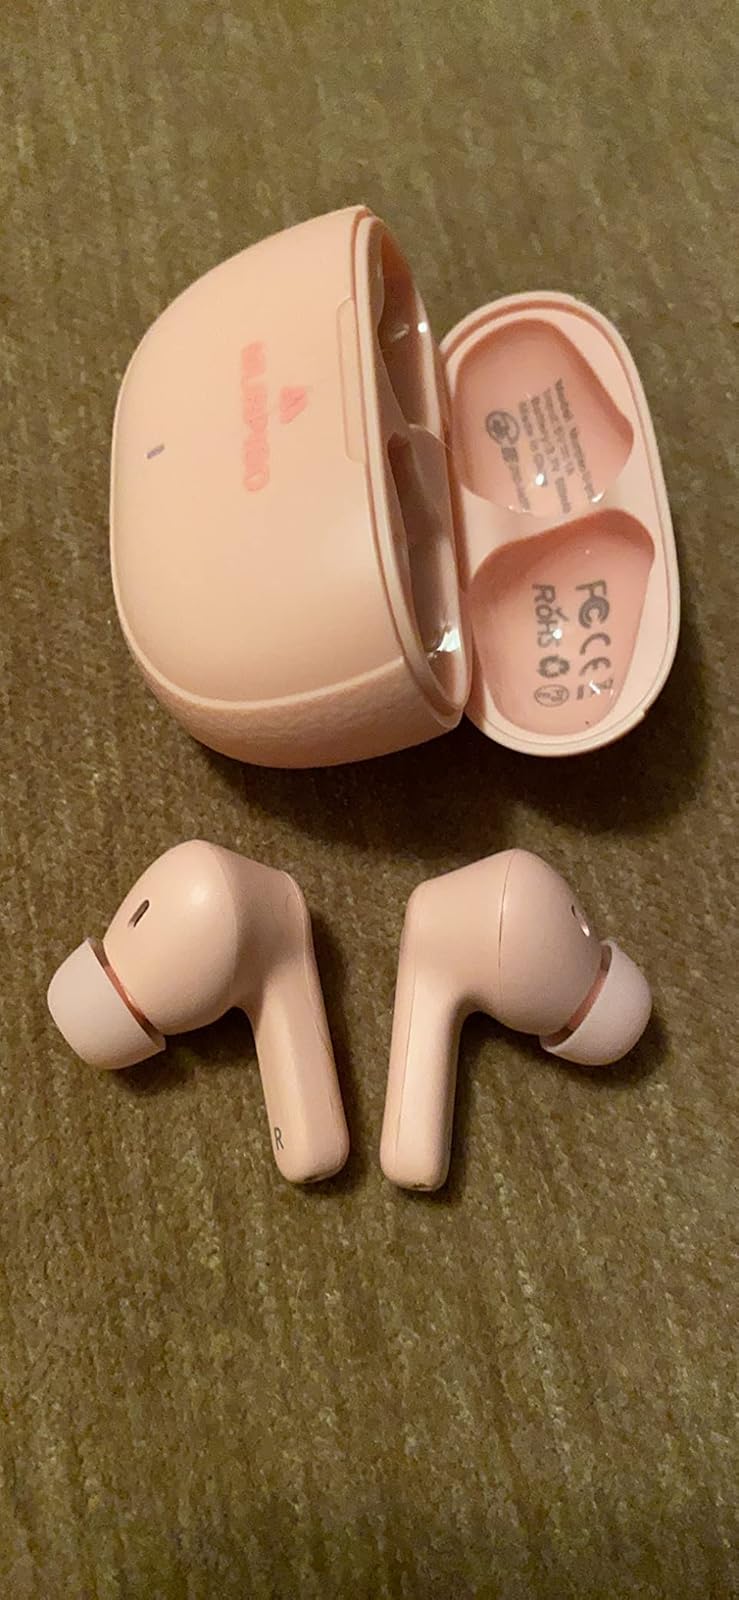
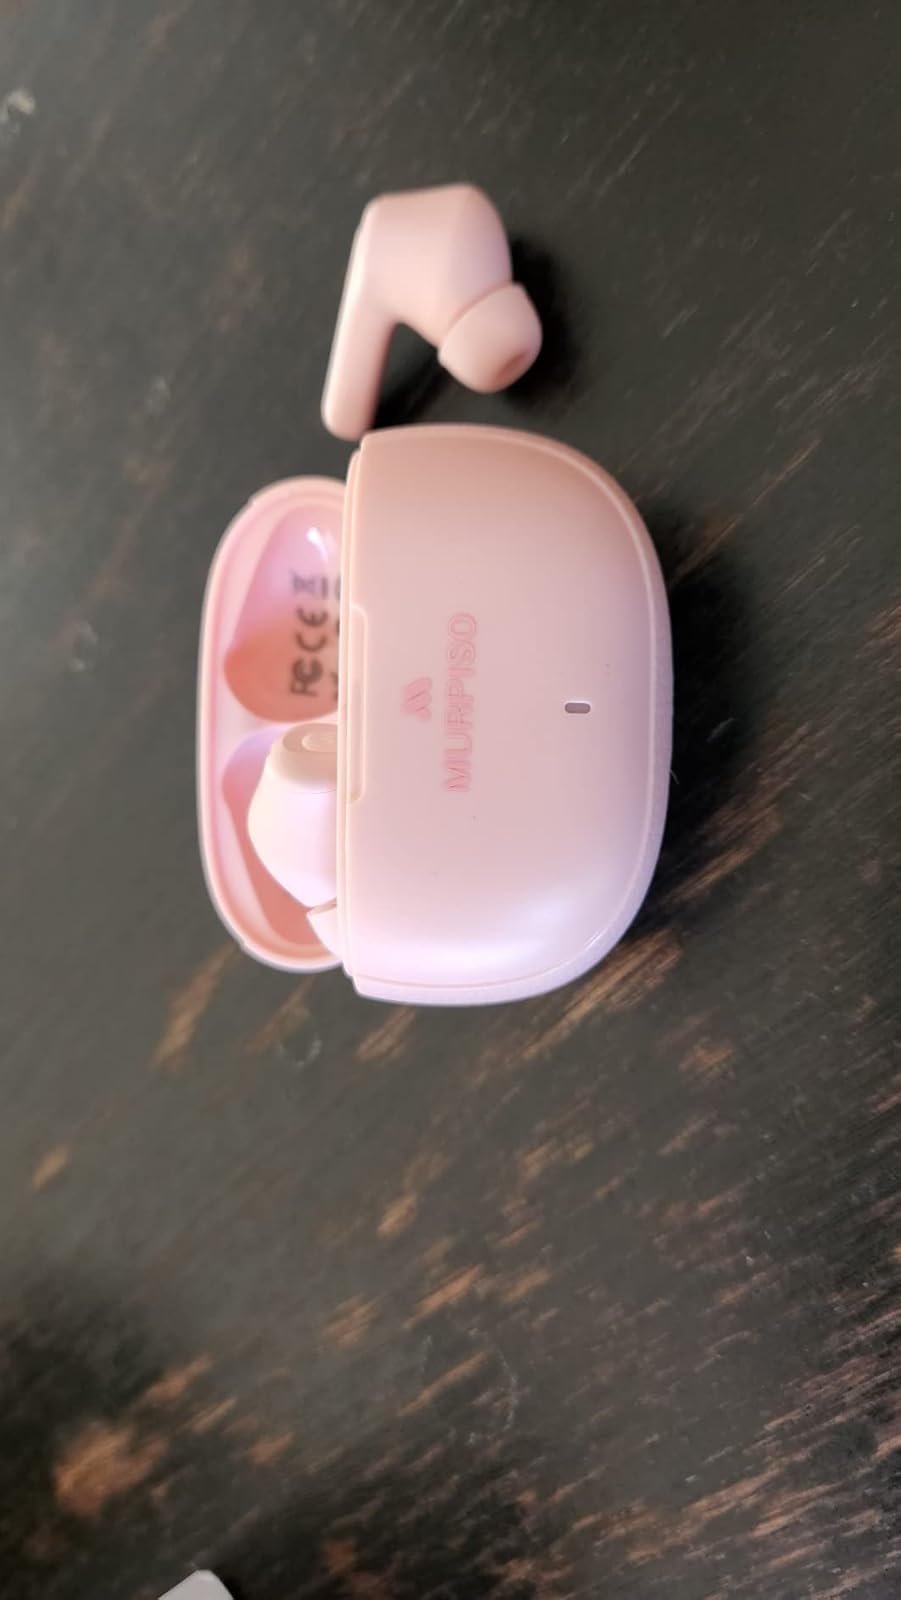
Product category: earbuds
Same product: yes